The Sun Rising (poem)

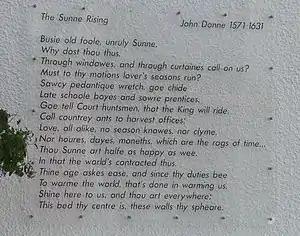
The poem incomplete

The Sun Rising (also known as The Sunne Rising) is a thirty-line poem (a great example of an inverted aubade) with three stanzas published in 1633 by the English poet John Donne. The meter is irregular, ranging from two to six stresses per line in no fixed pattern. The longest lines are at the end of the three stanzas and the rhyme never varies—each stanza runs ABBACDCDEE. Donne's poems were known to be metaphysical with jagged rhythms, dramatic monologues, playful intelligence, and startling images. The poem personifies the sun.